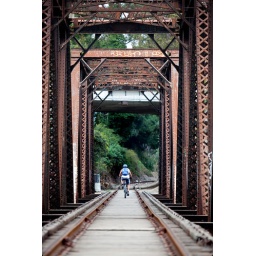
A mountain biker bravely crosses the railroad trestle bridge over the San Lorenzo River in Santa Cruz, Ca.